Kill and Kill Again

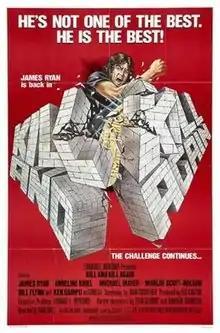
Theatrical release poster

Kill and Kill Again is a 1981 action film directed by Ivan Hall. The film stars James Ryan as Steve Chase who is hired to save the scientist Horatio Kane, who has been kidnapped by the villain Marduk. Chase gathers together a team of mercenaries who find their way to the villain's stronghold and then find themselves fighting for their lives as they are captured.